County of Katzenelnbogen

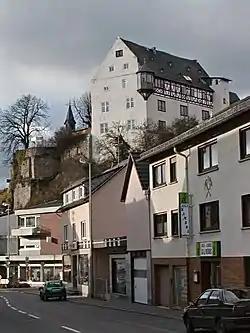
Katzenelnbogen Castle

One Diether I ( 1065–1095) of "Katzenelnbogen" (literally, 'cat's elbow'), then serving as "Vogt" of Prüm Abbey, was first mentioned about 1070 in a deed issued by Archbishop Anno II of Cologne. From 1094 onwards, Diether and his son Henry I built Katzenelnbogen Castle in the Taunus mountain range; in 1138, King Conrad III of Germany vested his grandson Henry II with the comital title, when the Kraichgau was bequeathed to him. The counts also built Burg Rheinfels and Auerbach Castle in the 13th century and finished Burg Katz in 1371, they rebuilt the Marksburg purchased from the Lords of Eppstein and acquired highly lucrative customs rights on the Rhine River. Over nearly four centuries, the county grew bit by bit, from the Neckar to the Moselle Rivers.